W. H. Stark House

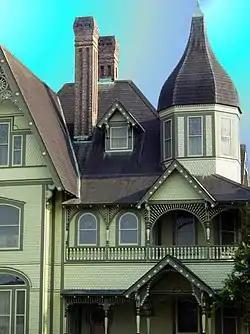
Stark House in 2006

The W.H. Stark House is a fully restored, Victorian home located on the corner between Green Avenue and Sixth Street in Orange, Texas.